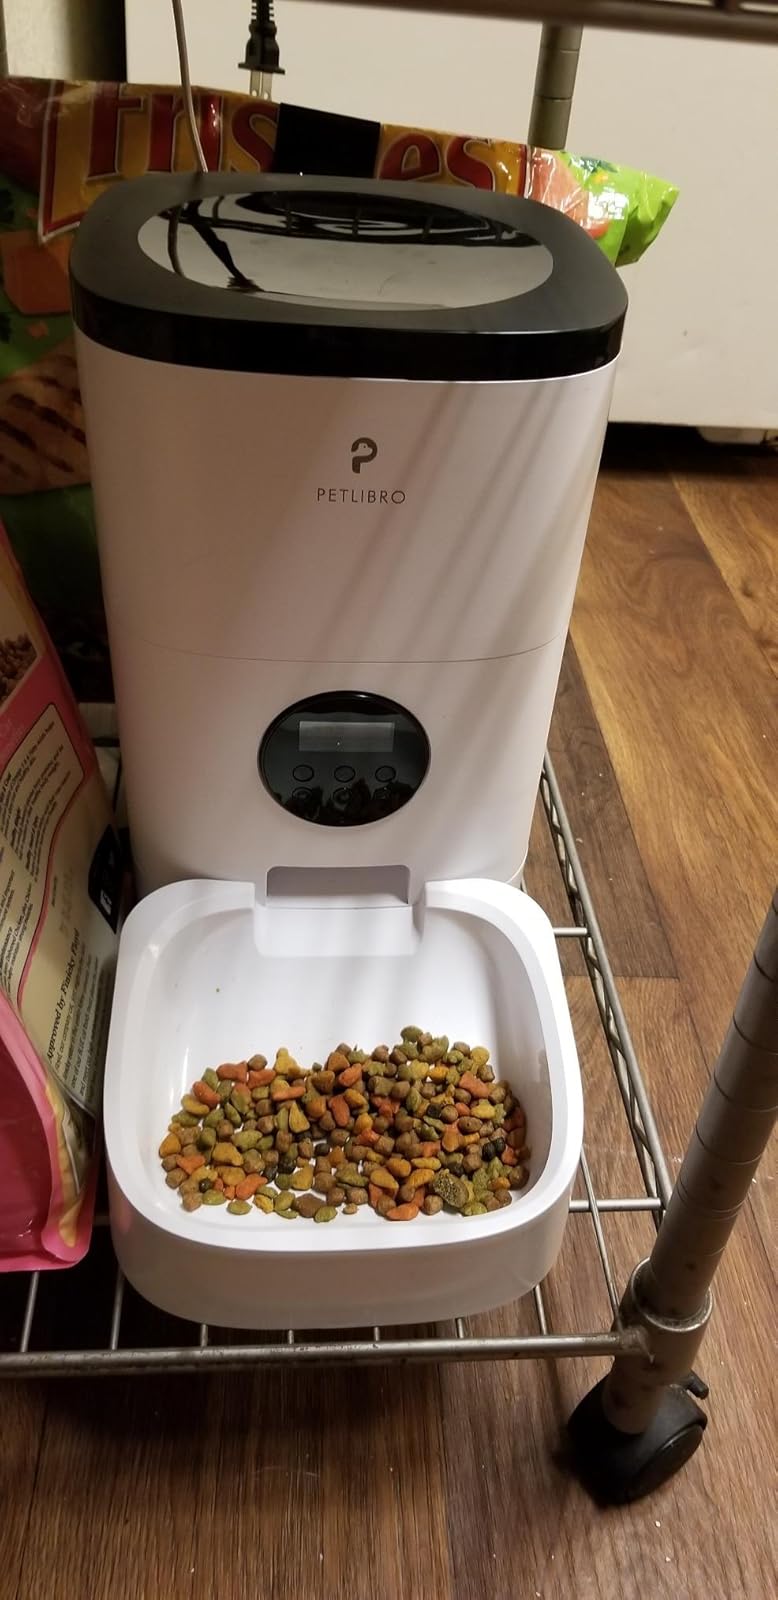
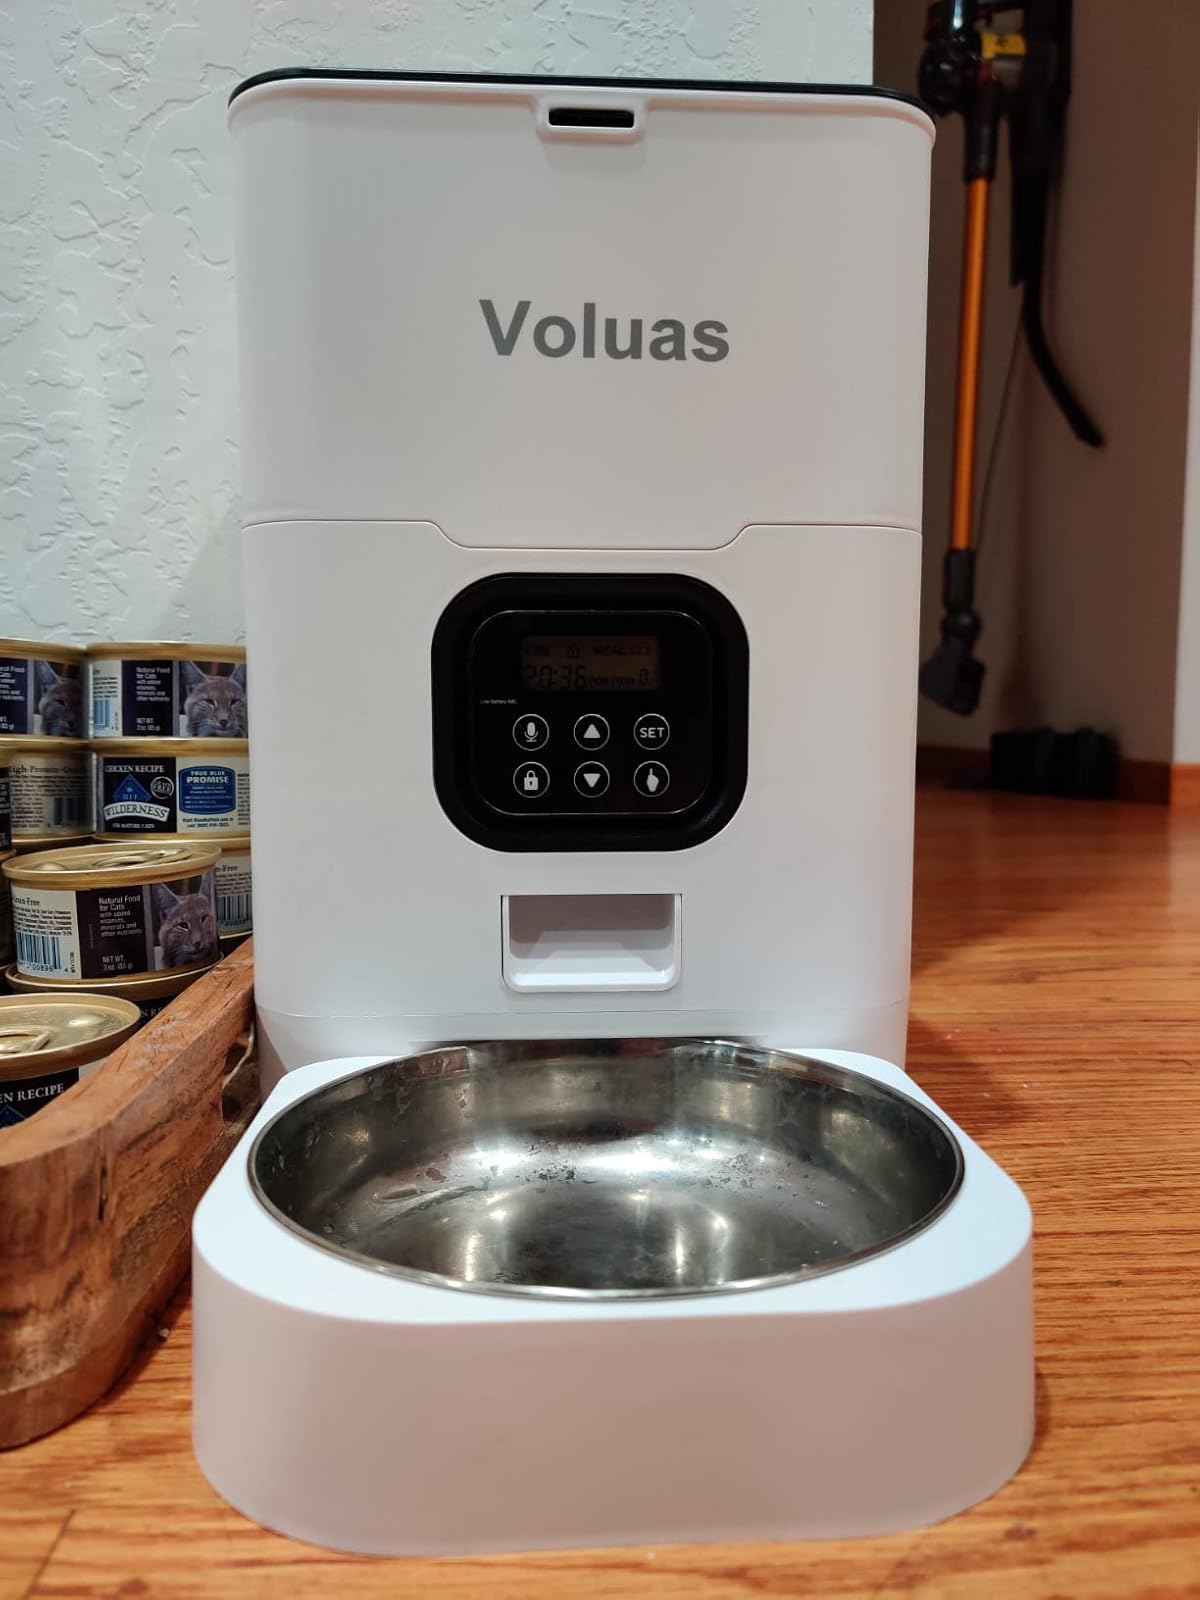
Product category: items_feeder
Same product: no